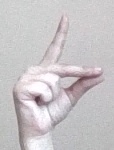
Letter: ta